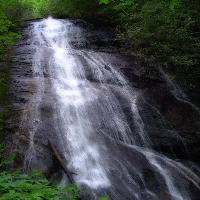
Weather: cloudy or overcast